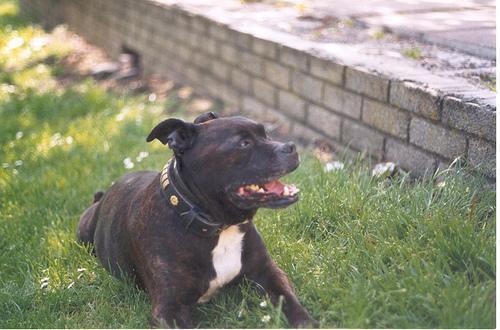
staffordshire bull terrier